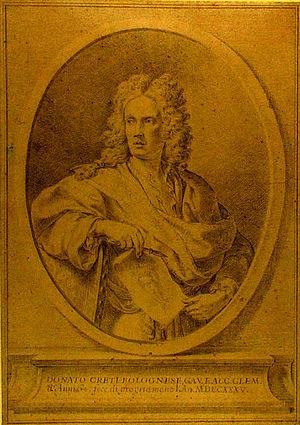
Donato Creti est un peintre italien rococo de l'école bolonaise.